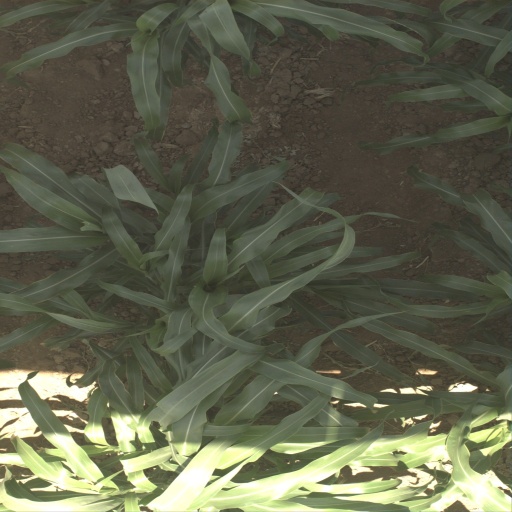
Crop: sorghum